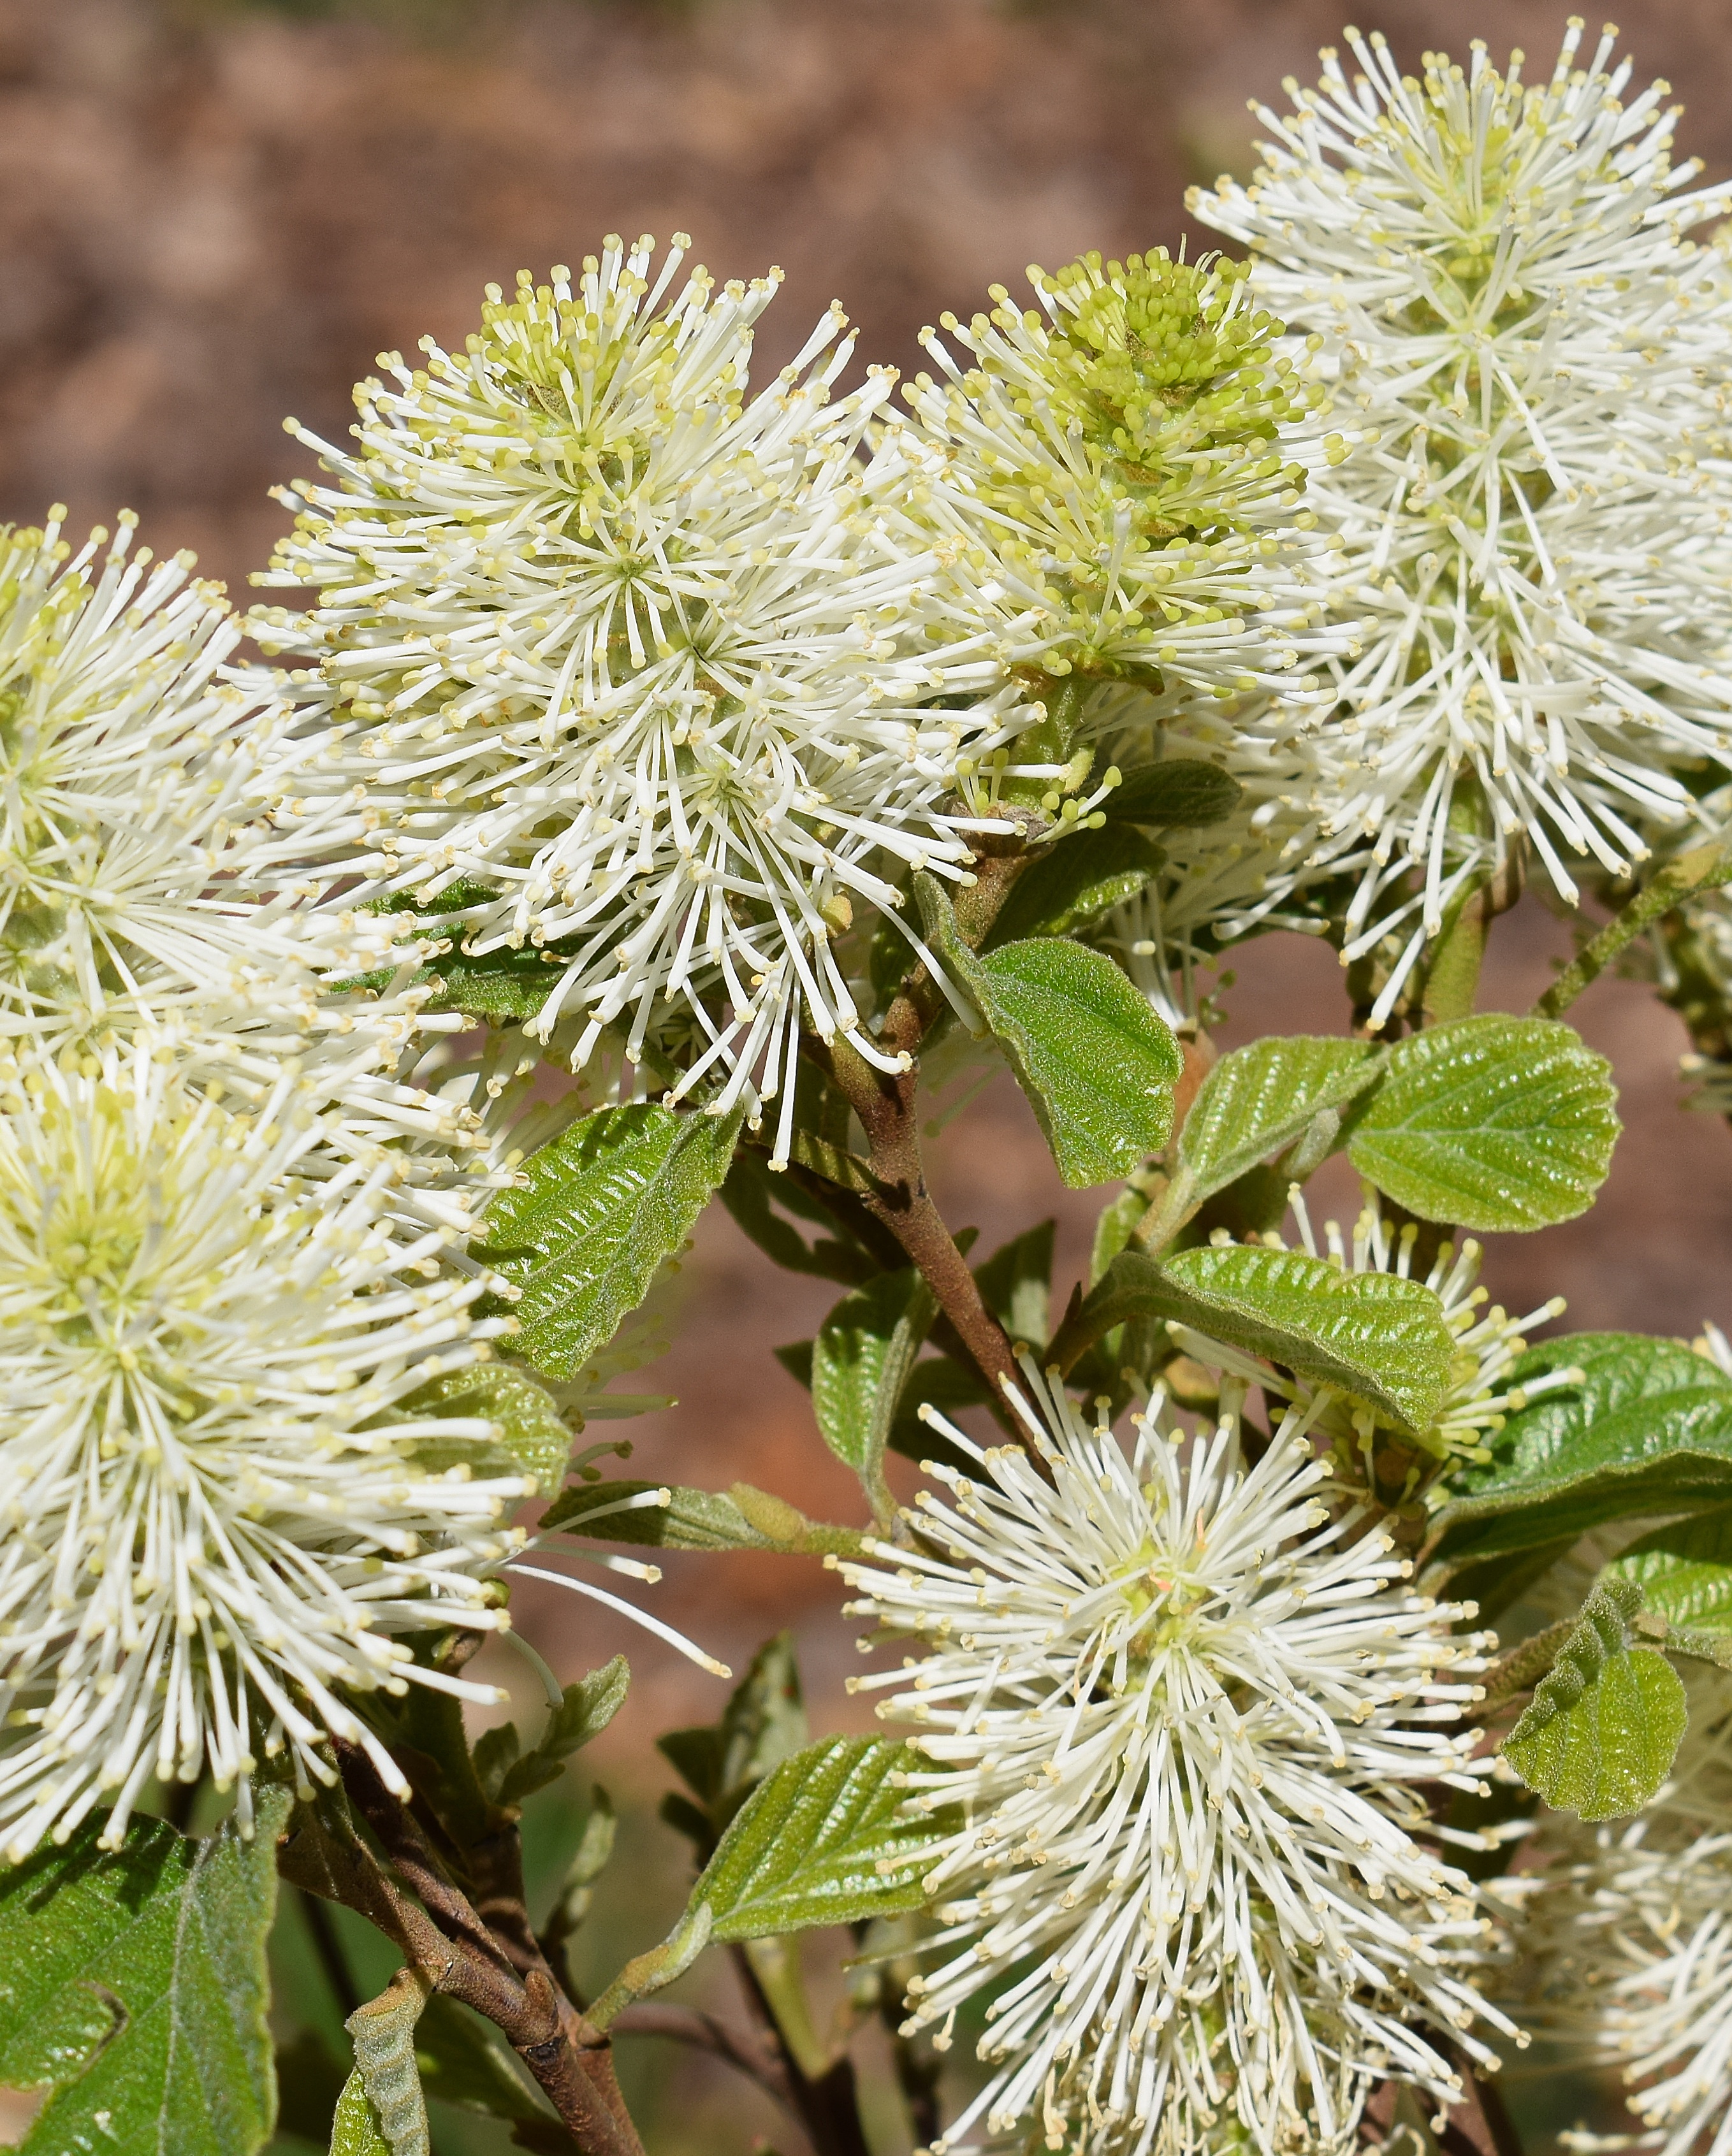
tree, nature, blossom, plant, white, flower, bloom, spring, produce, evergreen, botany, yellow, flora, botanical, wildflower, shrub, herbal, medicinal, flowering plant, daisy family, silybum, subshrub, land plant, fothergilla, witch alder